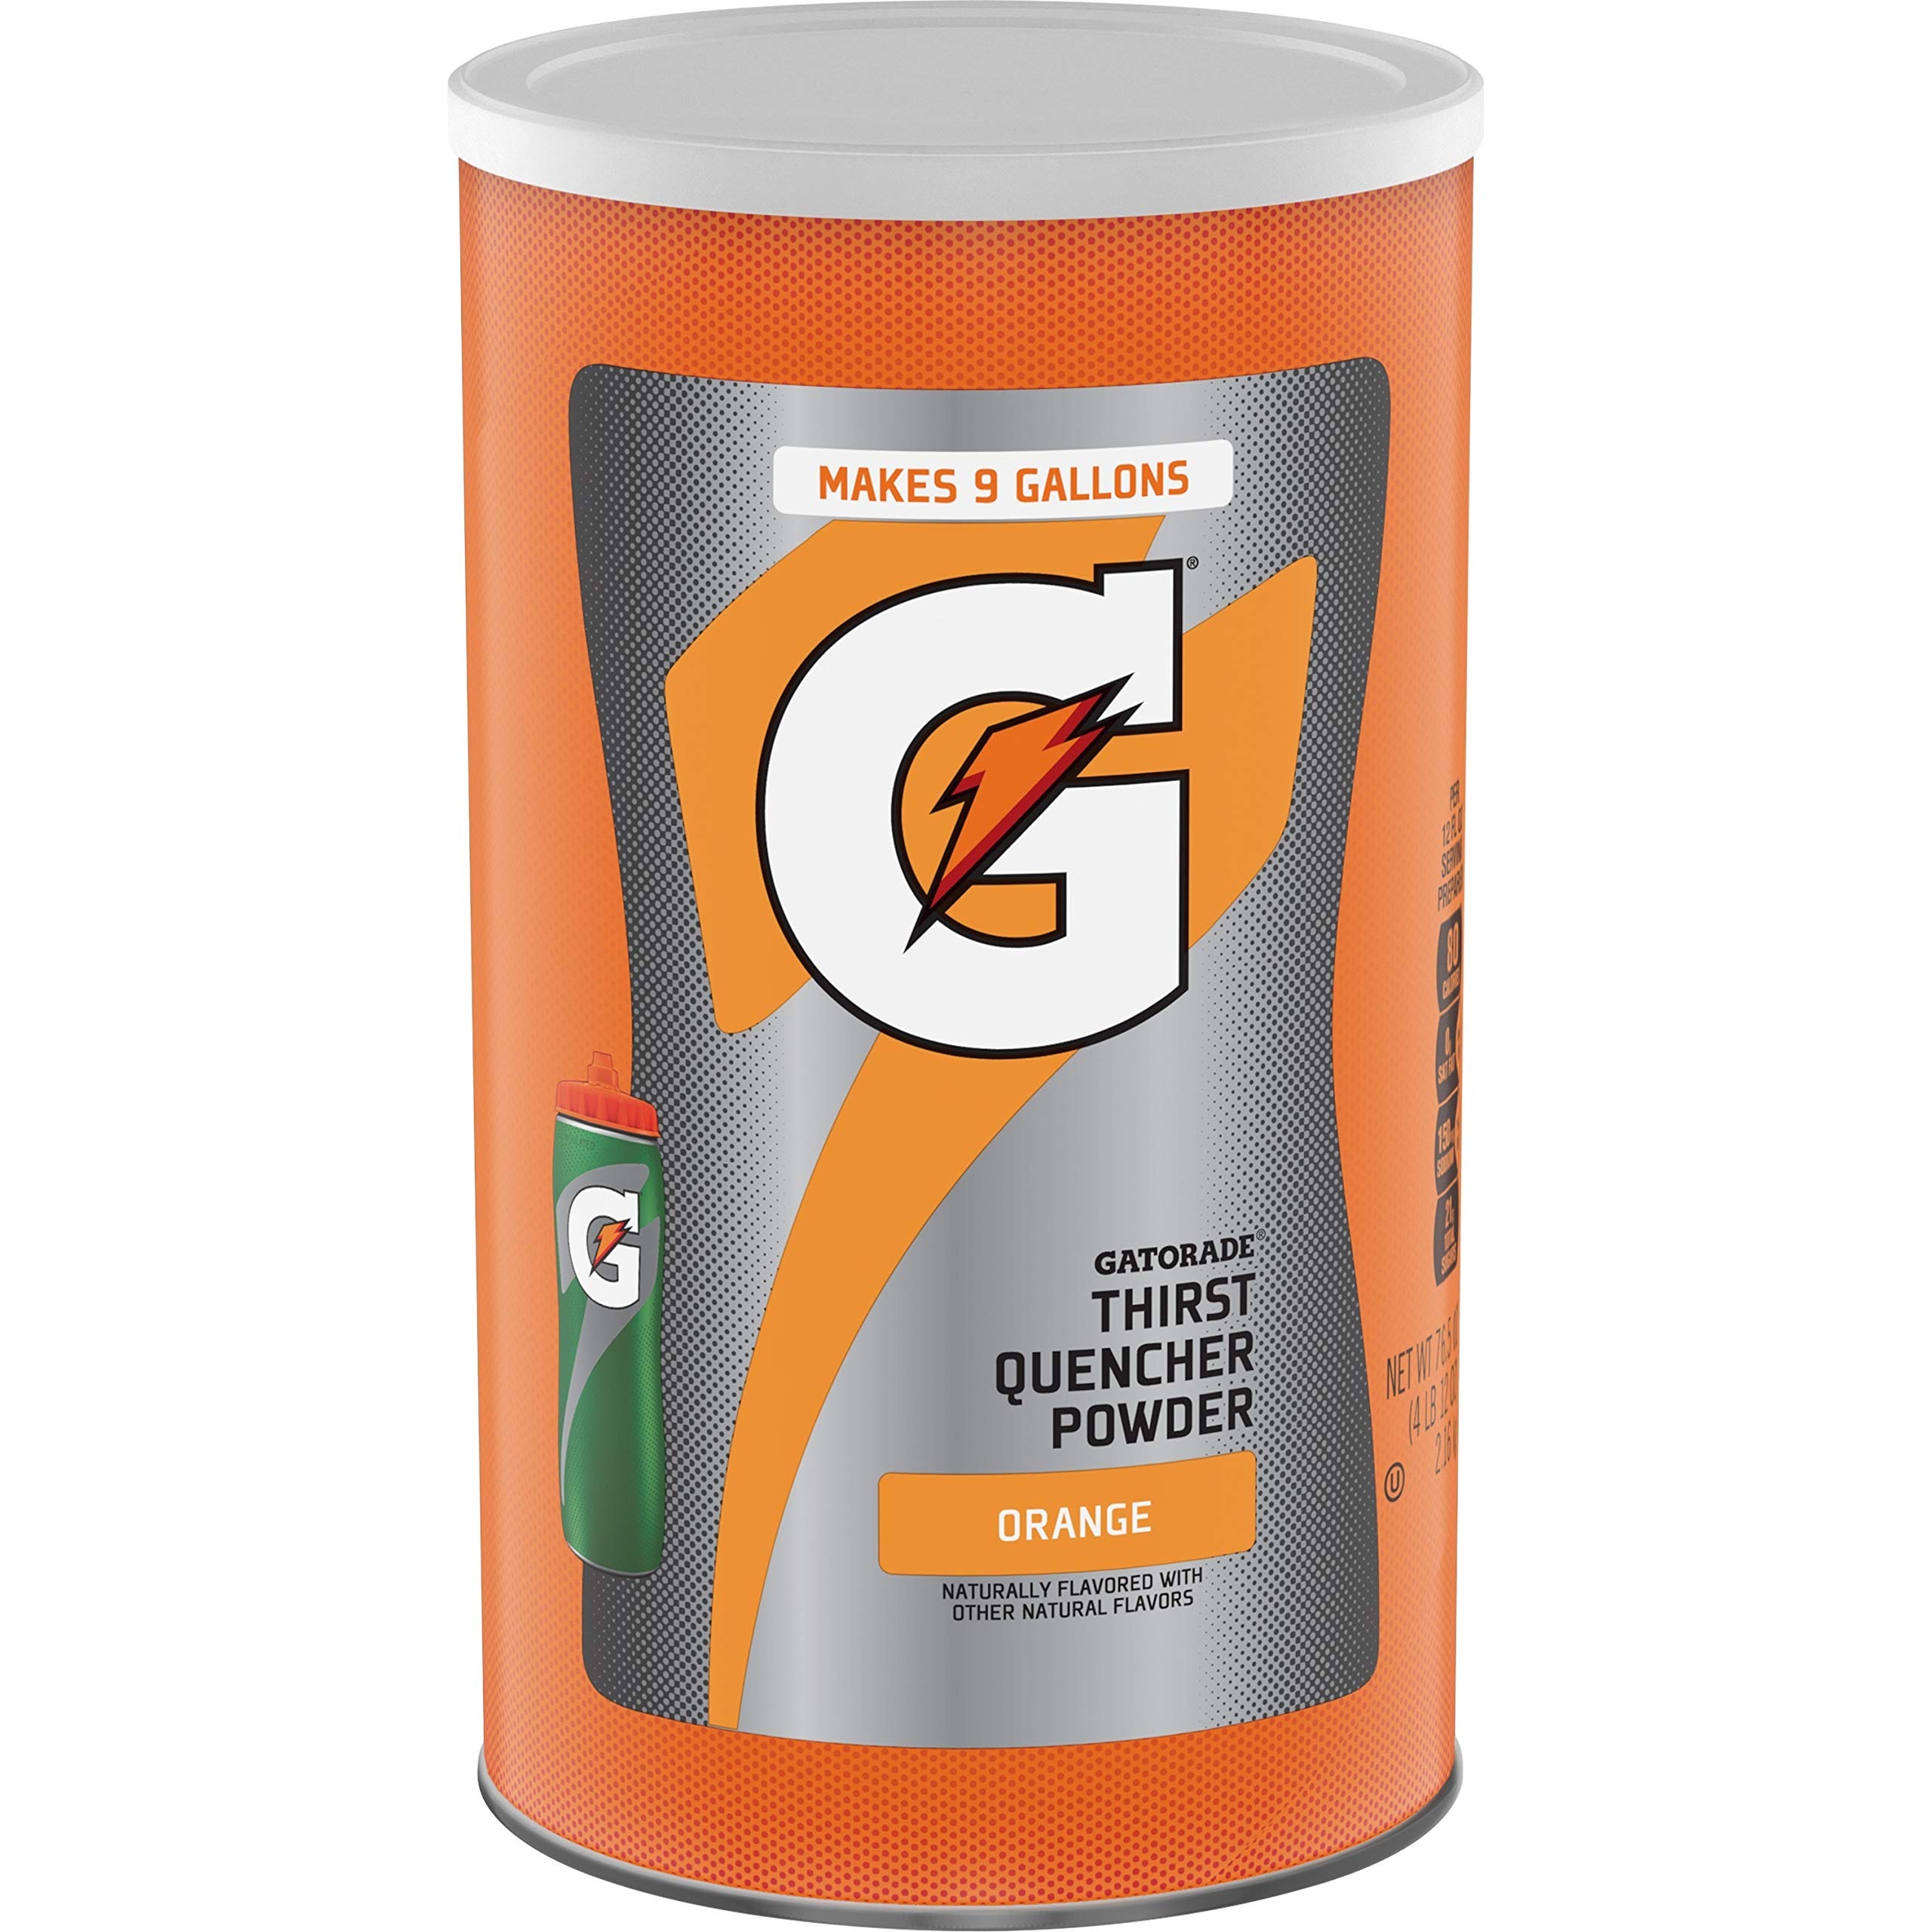
Item Name: Gatorade Thirst Quencher Powder, Orange, 76.5 oz
Bullet Point 1: When you sweat, you lose more than water. Replace what has been lost with Gatorade
Bullet Point 2: There's more to sweat than water. To properly rehydrate and refuel, you need to replace lost fluids, electrolytes and carbohydrates.
Bullet Point 3: 76.5 Ounce Powder makes 9 Gallons
Bullet Point 4: Orange flavor
Value: 76.5
Unit: Ounce

Price: 11.98